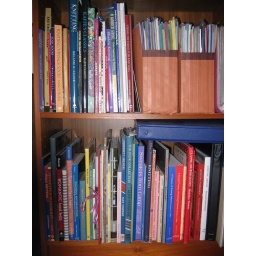
The books on my knitting shelf in June 2008.